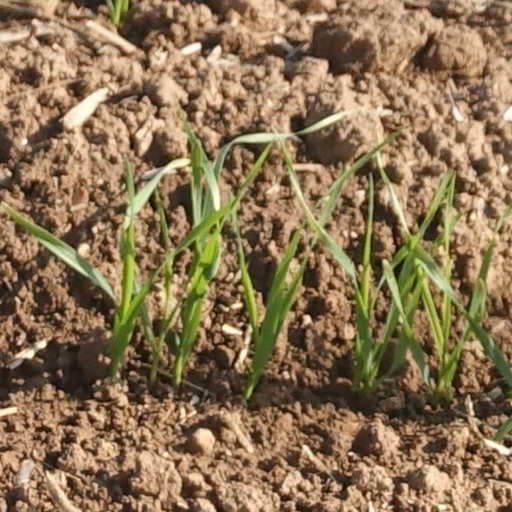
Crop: wheat